Epicurean paradox

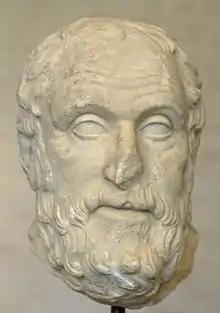
Carneades could be the true author of the paradox attributed to Epicurus.

There is no text by Epicurus that confirms his authorship of the argument. Therefore, although it was popular with the skeptical school of Greek philosophy, it is possible that Epicurus' paradox was wrongly attributed to him by Lactantius who, from his Christian perspective, while attacking the problem proposed by the Greek, would have considered him an atheist. German scholar Reinhold F. Glei believes that the theodicy argument is from a non-Epicurean or anti-Epicurean academic source. The oldest preserved version of this trilemma appears in the writings of the skeptic Sextus Empiricus.